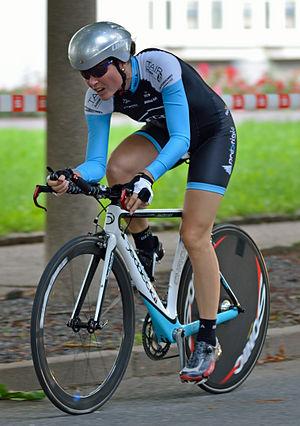
Nathalie Lamborelle est une coureuse cycliste luxembourgeoise. Elle a notamment été championne du Luxembourg sur route en 2005, 2008 et 2009, et championne du Luxembourg de cyclo-cross en 2007 et 2008.